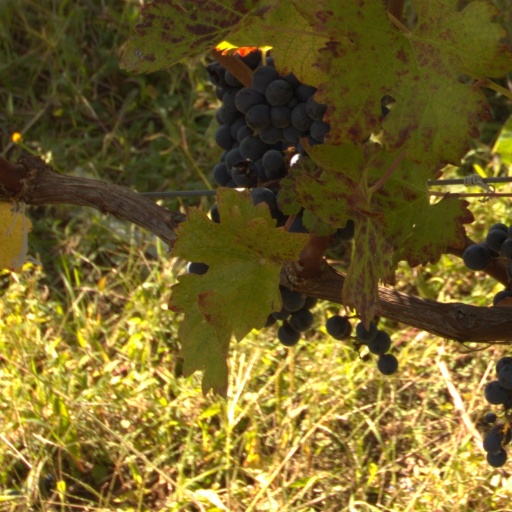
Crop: grape